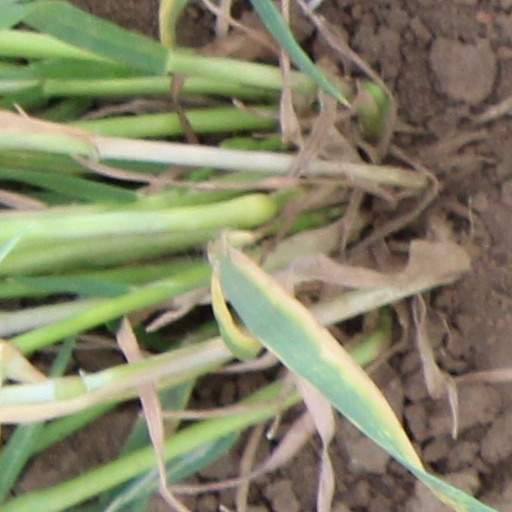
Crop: wheat